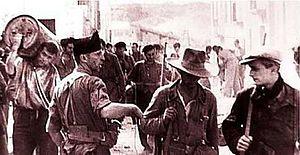
Le Groupe international de la colonne Durruti à Siétamo en septembre 1936
La colonne Durruti est la plus célèbre colonne de combattants anarchistes faisant partie des milices confédérales de la CNT et de la FAI. Elle est formée dans les premiers jours de la guerre d'Espagne et combat dans les rangs républicains contre les militaires nationalistes. Elle doit son nom à l'homme qui l'a dirigée en tant que délégué général, Buenaventura Durruti, assisté de Enrique Pérez Farrás. Quoique intégrée aux forces de l'Armée populaire de la République espagnole sous l'appellation de 26ᵉ division, elle garde malgré tout son appellation de colonne Durruti jusqu'à la fin du conflit.